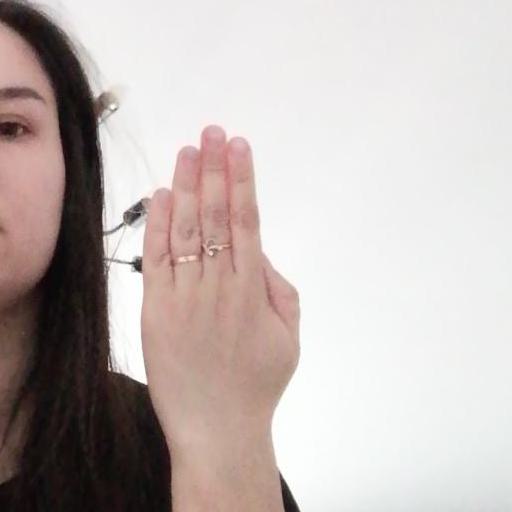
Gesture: stop_inverted